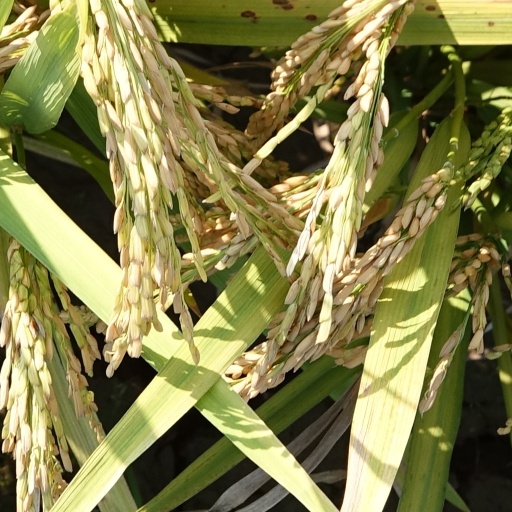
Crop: rice